Warwick Allerton - Chicago

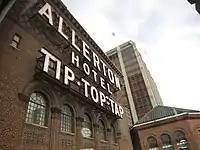
'Tip Top Tap' sign

The Warwick Allerton - Chicago (formerly Allerton Hotel and Warwick Allerton Hotel Chicago and Allerton Crowne Plaza Hotel) is a 25-story hotel skyscraper on the Magnificent Mile in the Near North Side community area of Chicago, Illinois. It was the first building in the city to feature pronounced setbacks and towers resulting from the 1923 zoning law. The building was designated a Chicago Landmark on May 29, 1998.